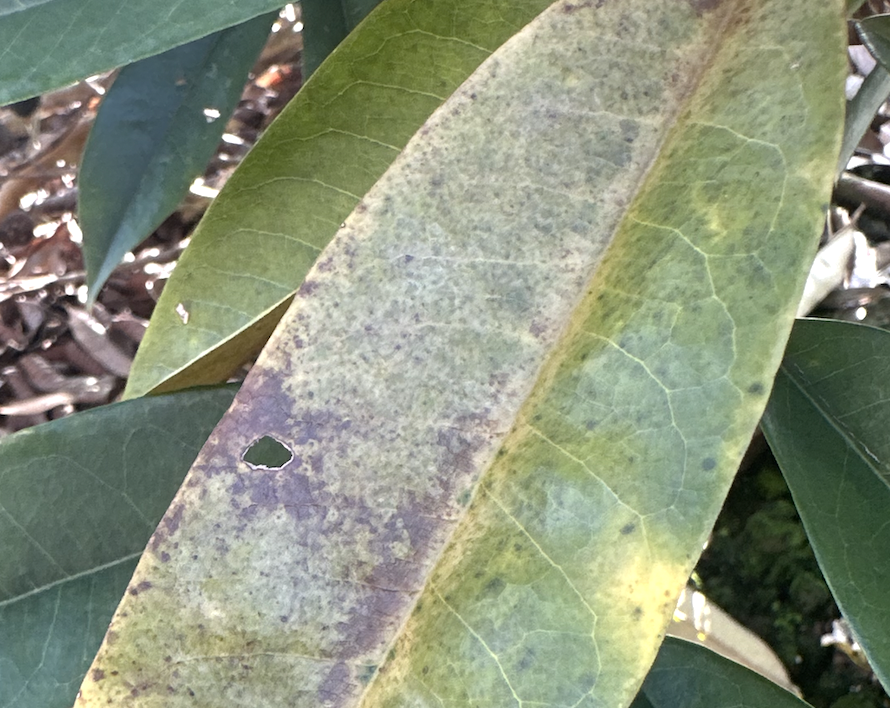
Label: sooty_mold